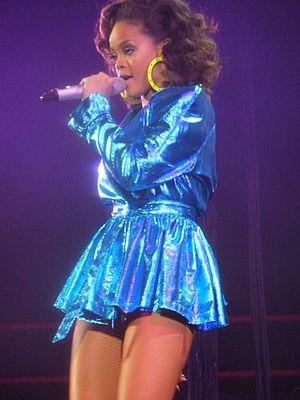
The Loud Tour est la troisième tournée mondiale de la chanteuse barbadienne Rihanna. Elle a traversé l'Amérique du Nord, l'Amérique du Sud et l'Europe entre le 4 juin 2011 et le 22 décembre 2011